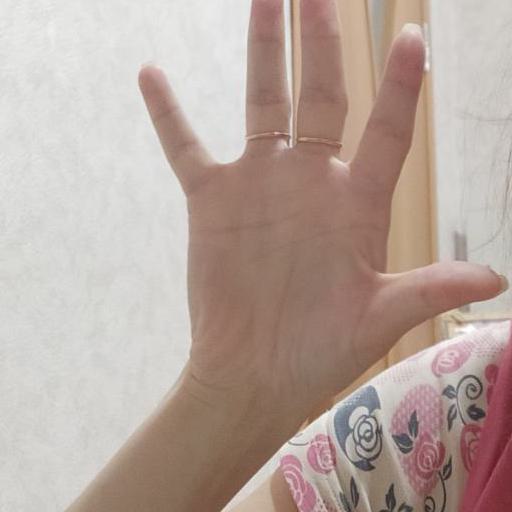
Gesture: palm